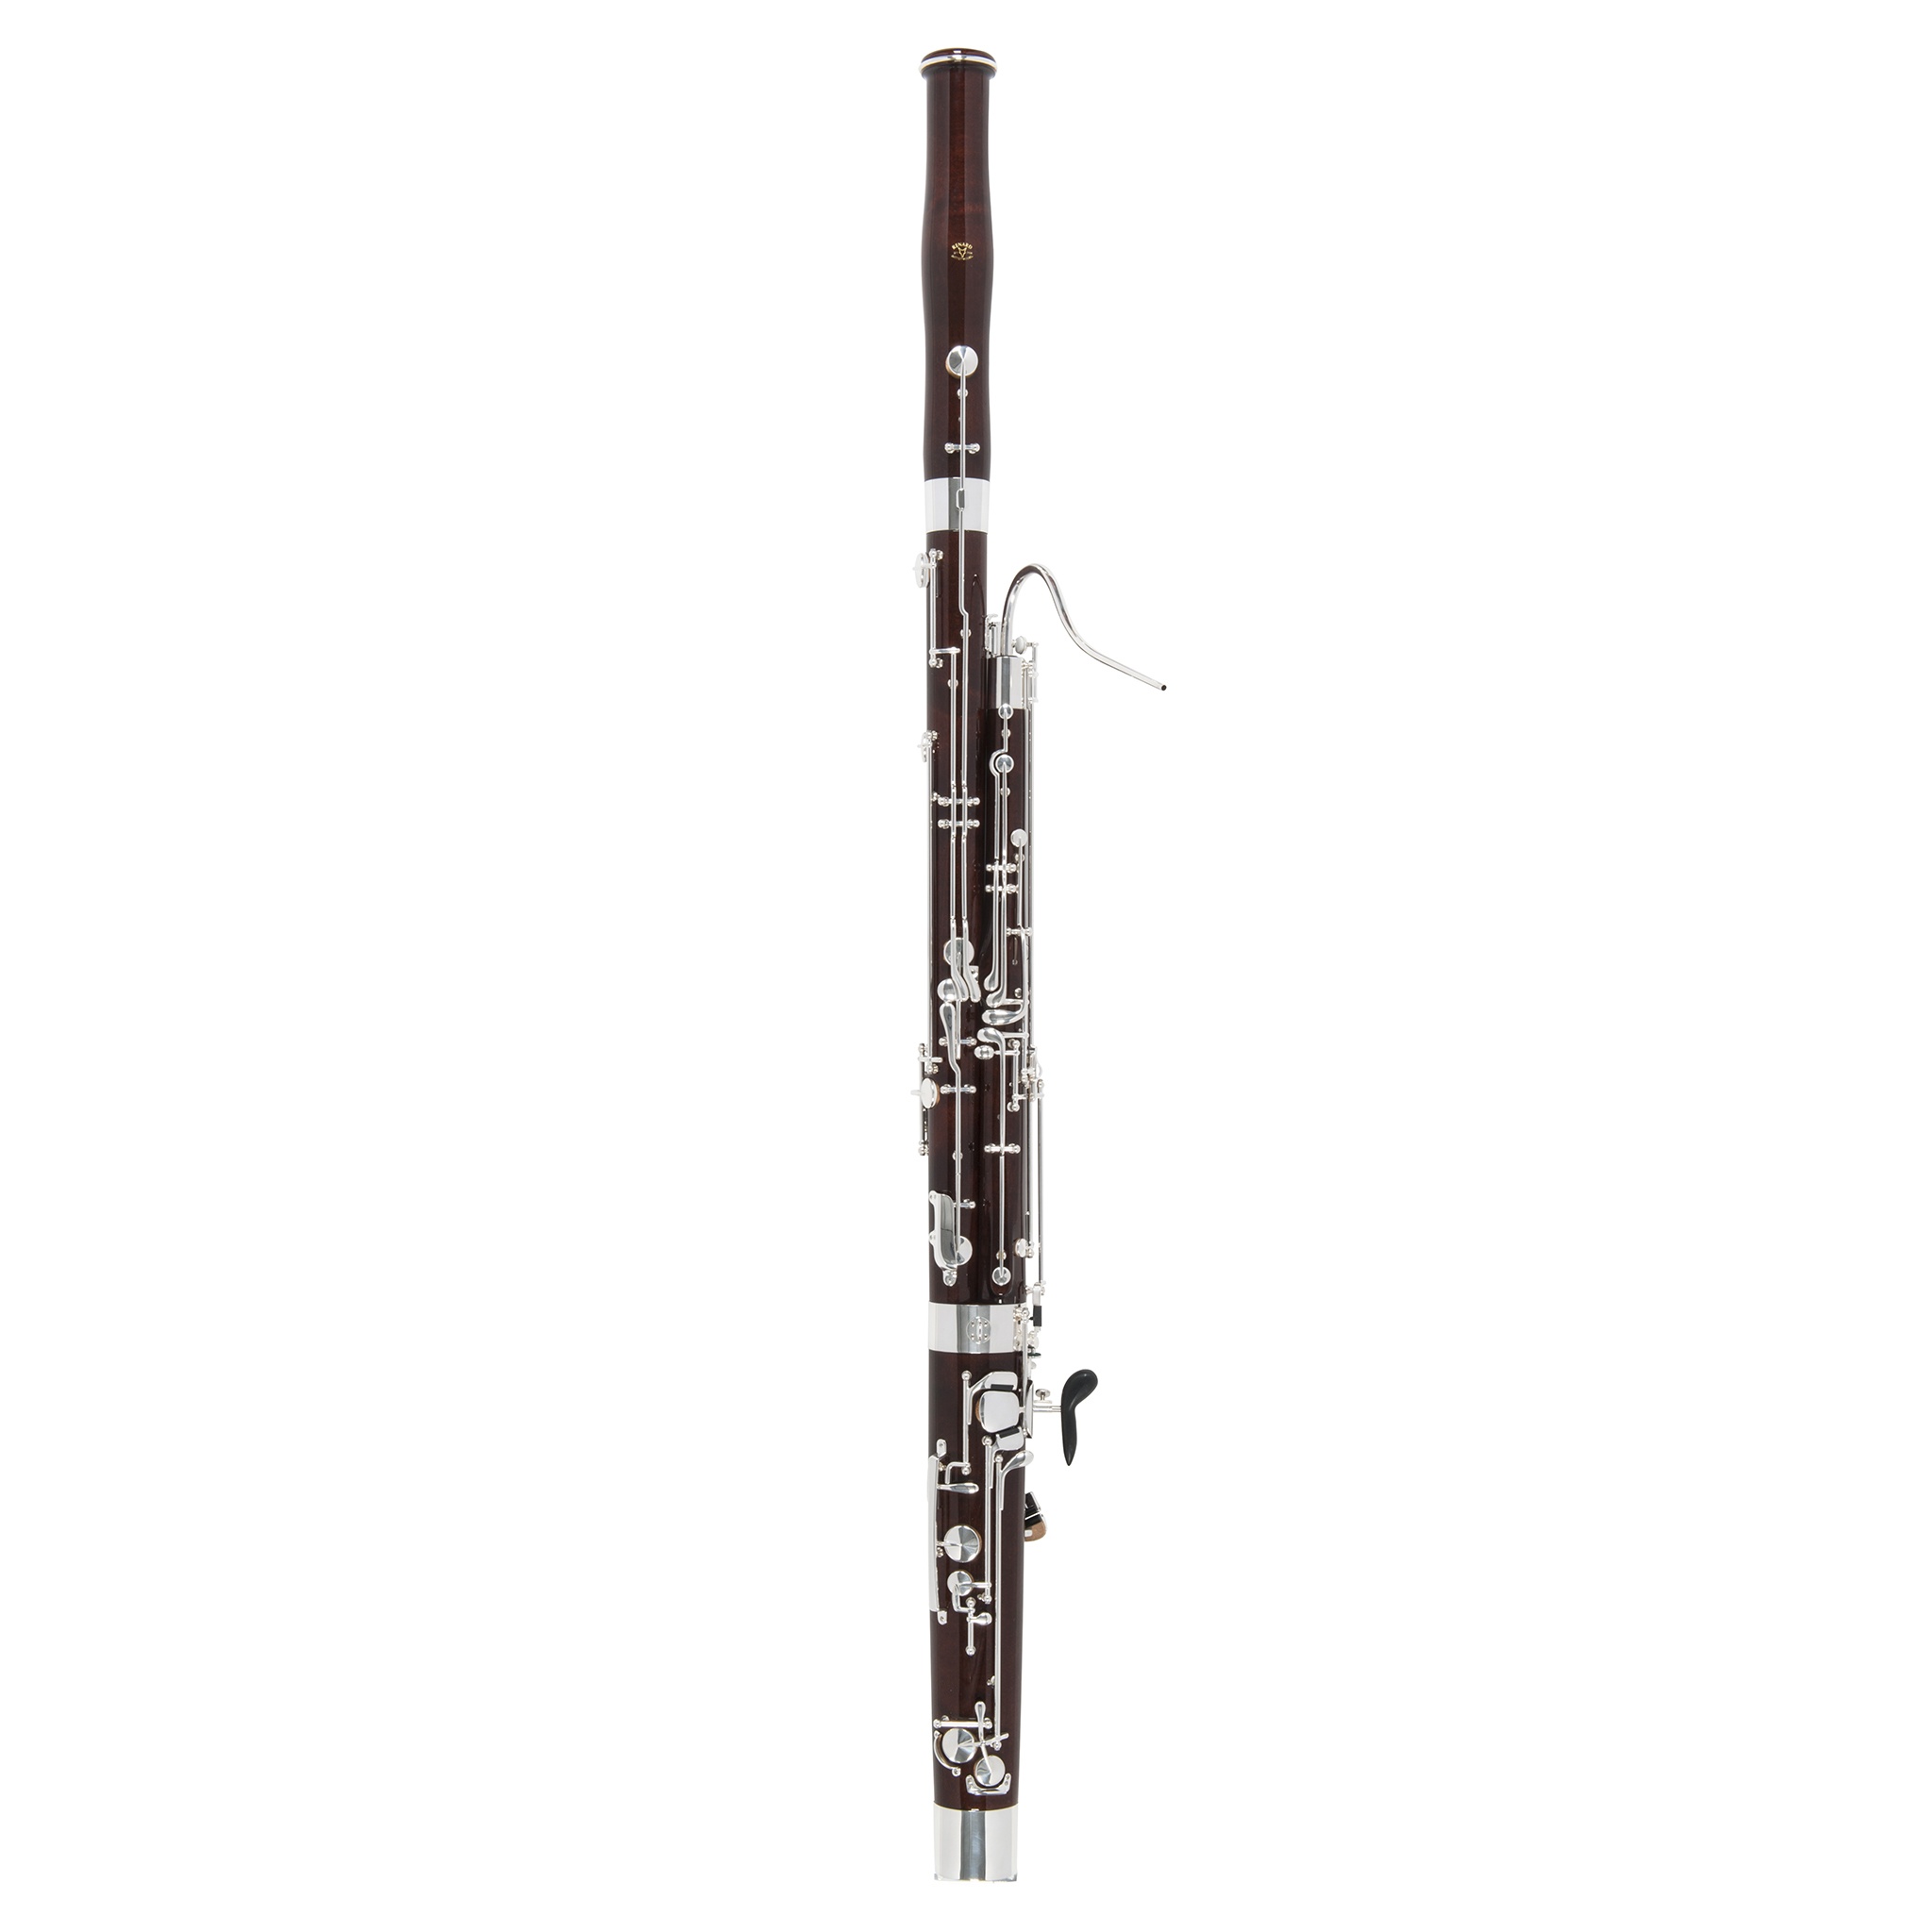
Fox Renard Model 220 Bassoon
(Long Bore) Mechanically identical to the Renard model 240 bassoon. The tonal warmth and scale of the long bore gives a good choice between the 240 and the 220. The secure performance and superior intonation of the long bore design will provide excellent performance for advancing school bassoonists. Introduced in 1972, the Renard 220 (long bore) can be identified by a very warm “round” tone, evenly balanced with excellent intonation throughout the entire range. Its tone quality fits well into both chamber music and orchestral ensembles. Like all of Fox's long bore designs, it features an intonation guarantee that makes it very popular with students and schools. Body: Black Maple, long bore, selected for tone and durability, naturally aged in our own facilities. Features: Linings in the wing joint and small bore of the boot joint; French bell (metal ring) is standard; Body Lock; Full German system with additional high D and high E keys; Ring key for wing joint third finger hole; Rollers on F, A(flat), E(flat) D(flat); right thumb B(flat) and F(sharp) in combination with a crowned E key; B(flat) guard; Metal tubes extending into the bore in the finger holes of the wing and boot joints to prevent water from entering the tone holes; Spring posts locked with screws. Finish: Acrylic Enamel Mechanism: Nickel silver keys with silver plating. Intonation Tuning Basis: A:440. Individually hand tuned for maximum resonance and projection. Bocals: 2 professional bocals included. Unless otherwise requested, the standard bocals will include #2 and #3 lengths, *CVX* bore, silver plated. Accessories: Premium artist case with case cover, neck strap, crutch, two drop swabs, seat strap. Repair/Warranty Policy: Within one year, the instrument may be returned to the factory for fine tuning, acoustical adjustment, and mechanical servicing, with costs limited to freight and parts. Options: German Bell (White Bell Ring), Corked Tenons, Slide Style or Rotary Style Right Hand Whisper Key Lock, Plateau Key, Left Hand Third Finger, Bassoon Palm Guard, Balance Hanger, Professional Bassoon Case and Cover This item is available to try before you buy! Please visit our trial policy page for more information. To set up a trial, please contact us.
Brand: Fox Products Corporation
Category: Arts & Entertainment > Hobbies & Creative Arts > Musical Instruments > Woodwinds > Bassoons